Kutsal Damacana: Dracoola

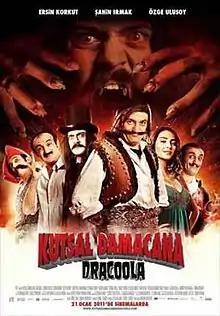
Theatrical poster

Kutsal Damacana: Dracoola is a 2011 Turkish comedy film, directed by Korhan Bozkurt, starring Ersin Korkut as a servant for a well-to-do family which is visited by legendary bloodsucker "Count Dracoola". The film, which went on nationwide general release across Turkey on , is the second sequel to the hit comedy "Kutsal Damacana" (2007) following "" (2010).